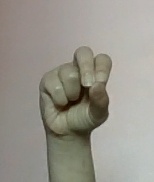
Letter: gaaf